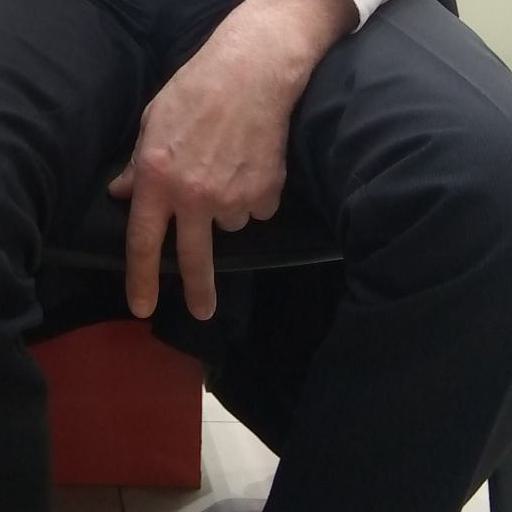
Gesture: no_gesture